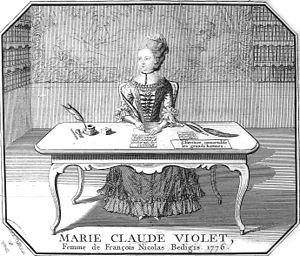
image de la bibliothèque de reims.
François Nicolas Bédigis est un maître écrivain français actif dans le dernier tiers du XVIIIᵉ siècle.